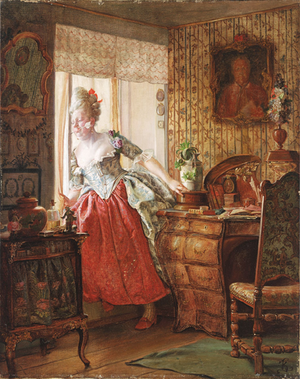
Charlotta Dorothea Biehl / Andre værker
Maleren Kristian Zahrtmann forestillede sig i 1874 Dorothea Biehl, der følger gadelivet i København fra sin lejlighed.
Charlotta Dorothea Biehl var dansk forfatter og oversætter.